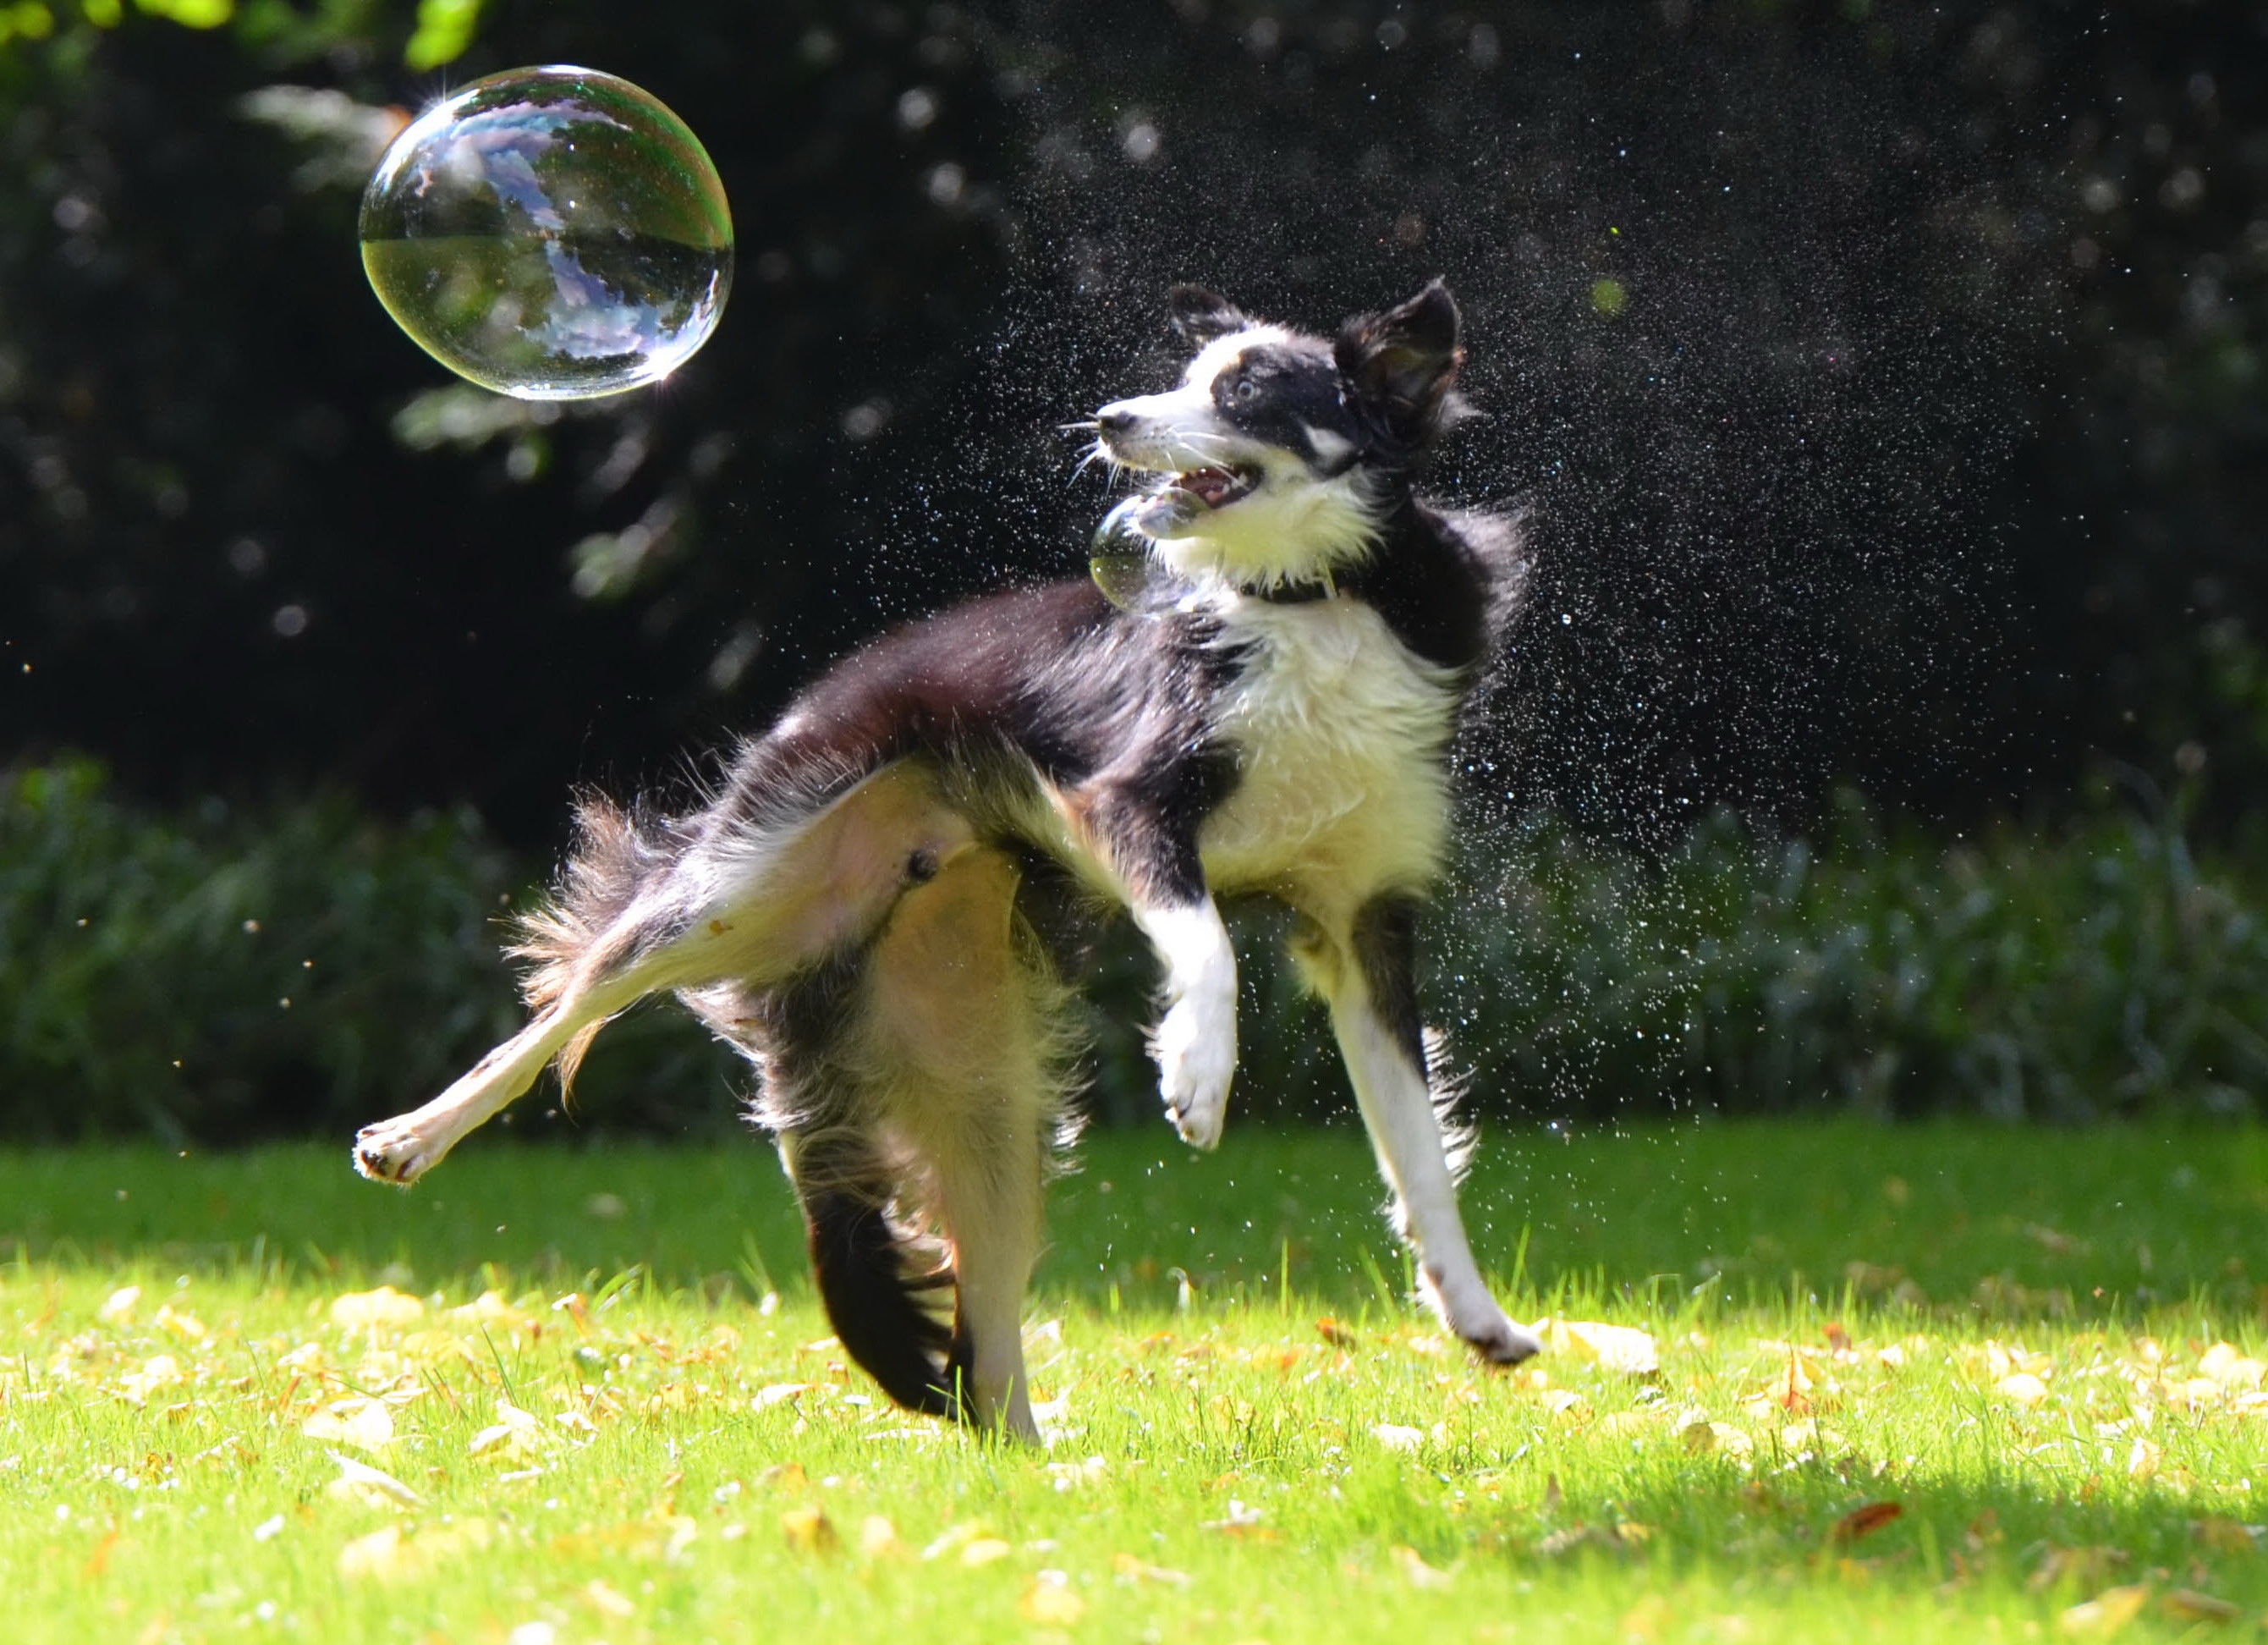
flower, dog, wildlife, mammal, playful, border collie, vertebrate, funny, soap bubbles, dog like mammal, dog hunting soap bubbles